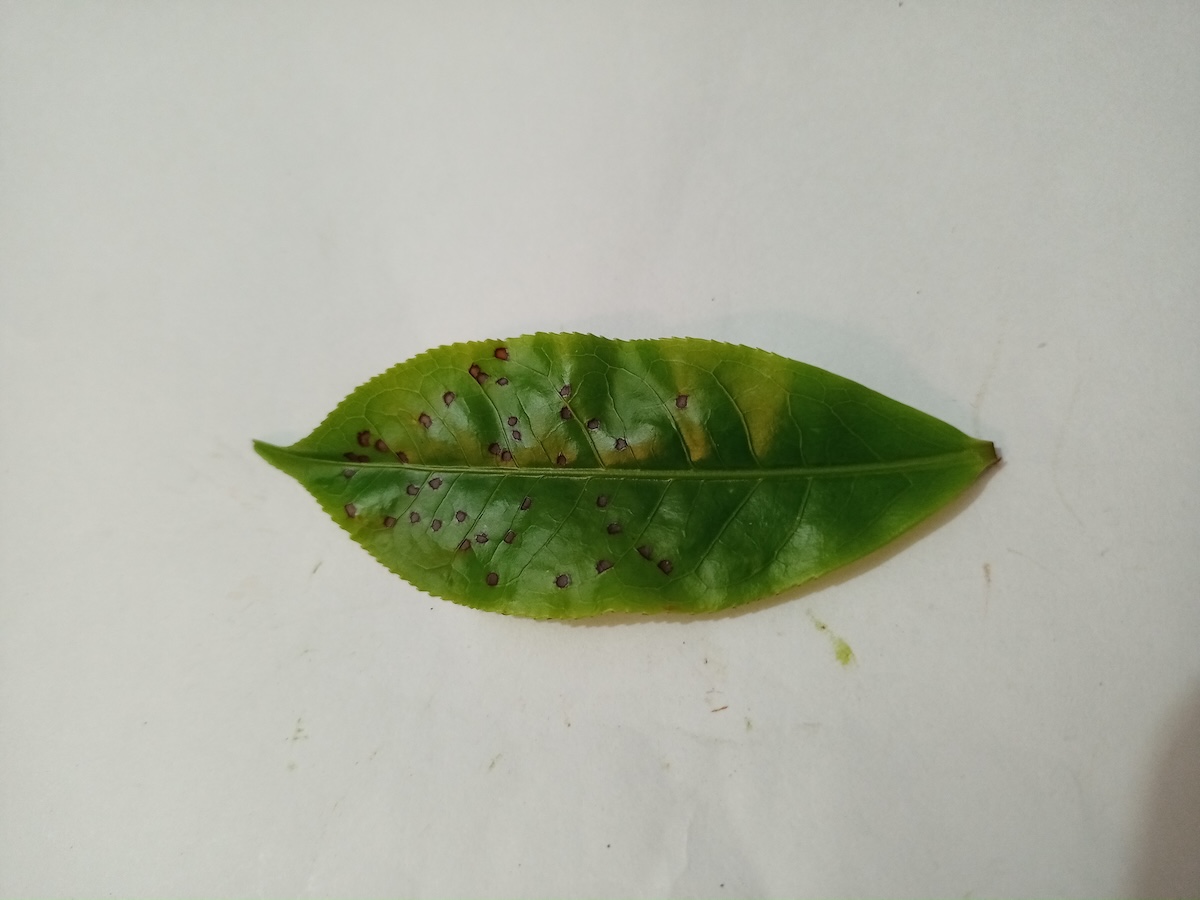
Label: Helopeltis